Economy of Bengaluru

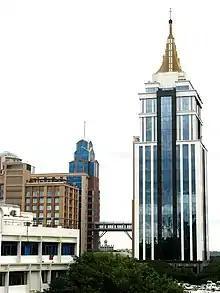
United Breweries Group headquarters at UB City, Bangalore. Which is a Central Business District and a major landmark of the city. Also the first luxury shopping mall in India.

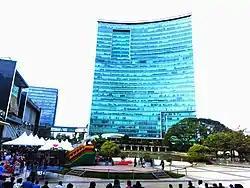
World Trade Center, Bangalore at Brigade Gateway, Rajajinagar, Malleswaram houses the Amazon India headquarters

Bengaluru, the capital city of the South Indian state of Karnataka, India. The economy of Bengaluru contributes over 43.65% to the economy of the State of Karnataka, accounting for 98% of the Software Exports of the State.